Erich Mendelsohn

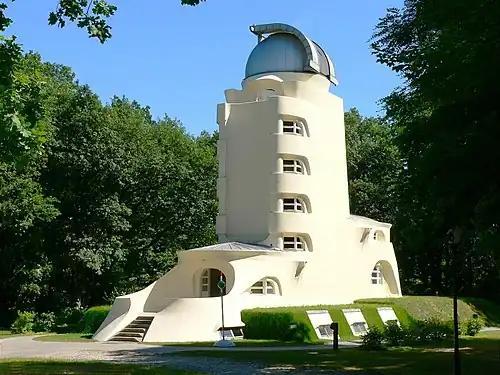
Einstein Tower in Potsdam

In 1906, he took up the study of national economics at the University of Munich. In 1908, he began studying architecture at the Technische Hochschule in Charlottenburg (now Technische Universität Berlin); two years later he transferred to the Technische Hochschule München, where in 1912 he graduated "cum laude". In Munich he was influenced by Theodor Fischer, an architect whose own work fell between neo-classical and Jugendstil, and who had been teaching there since 1907; Mendelsohn also made contact with members of Der Blaue Reiter and Die Brücke, two groups of expressionist artists.